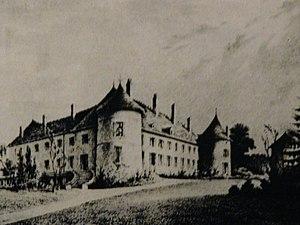
Reproduction du dessin du marquis d'Olliamson représentant Villemolin avant les restaurations du XIXe siècle
Le château de Villemolin est situé sur la commune d'Anthien dans la Nièvre, à 20 kilomètres au sud de Vézelay et à 30 kilomètres au sud-ouest d'Avallon, en bordure du Parc naturel régional du Morvan.